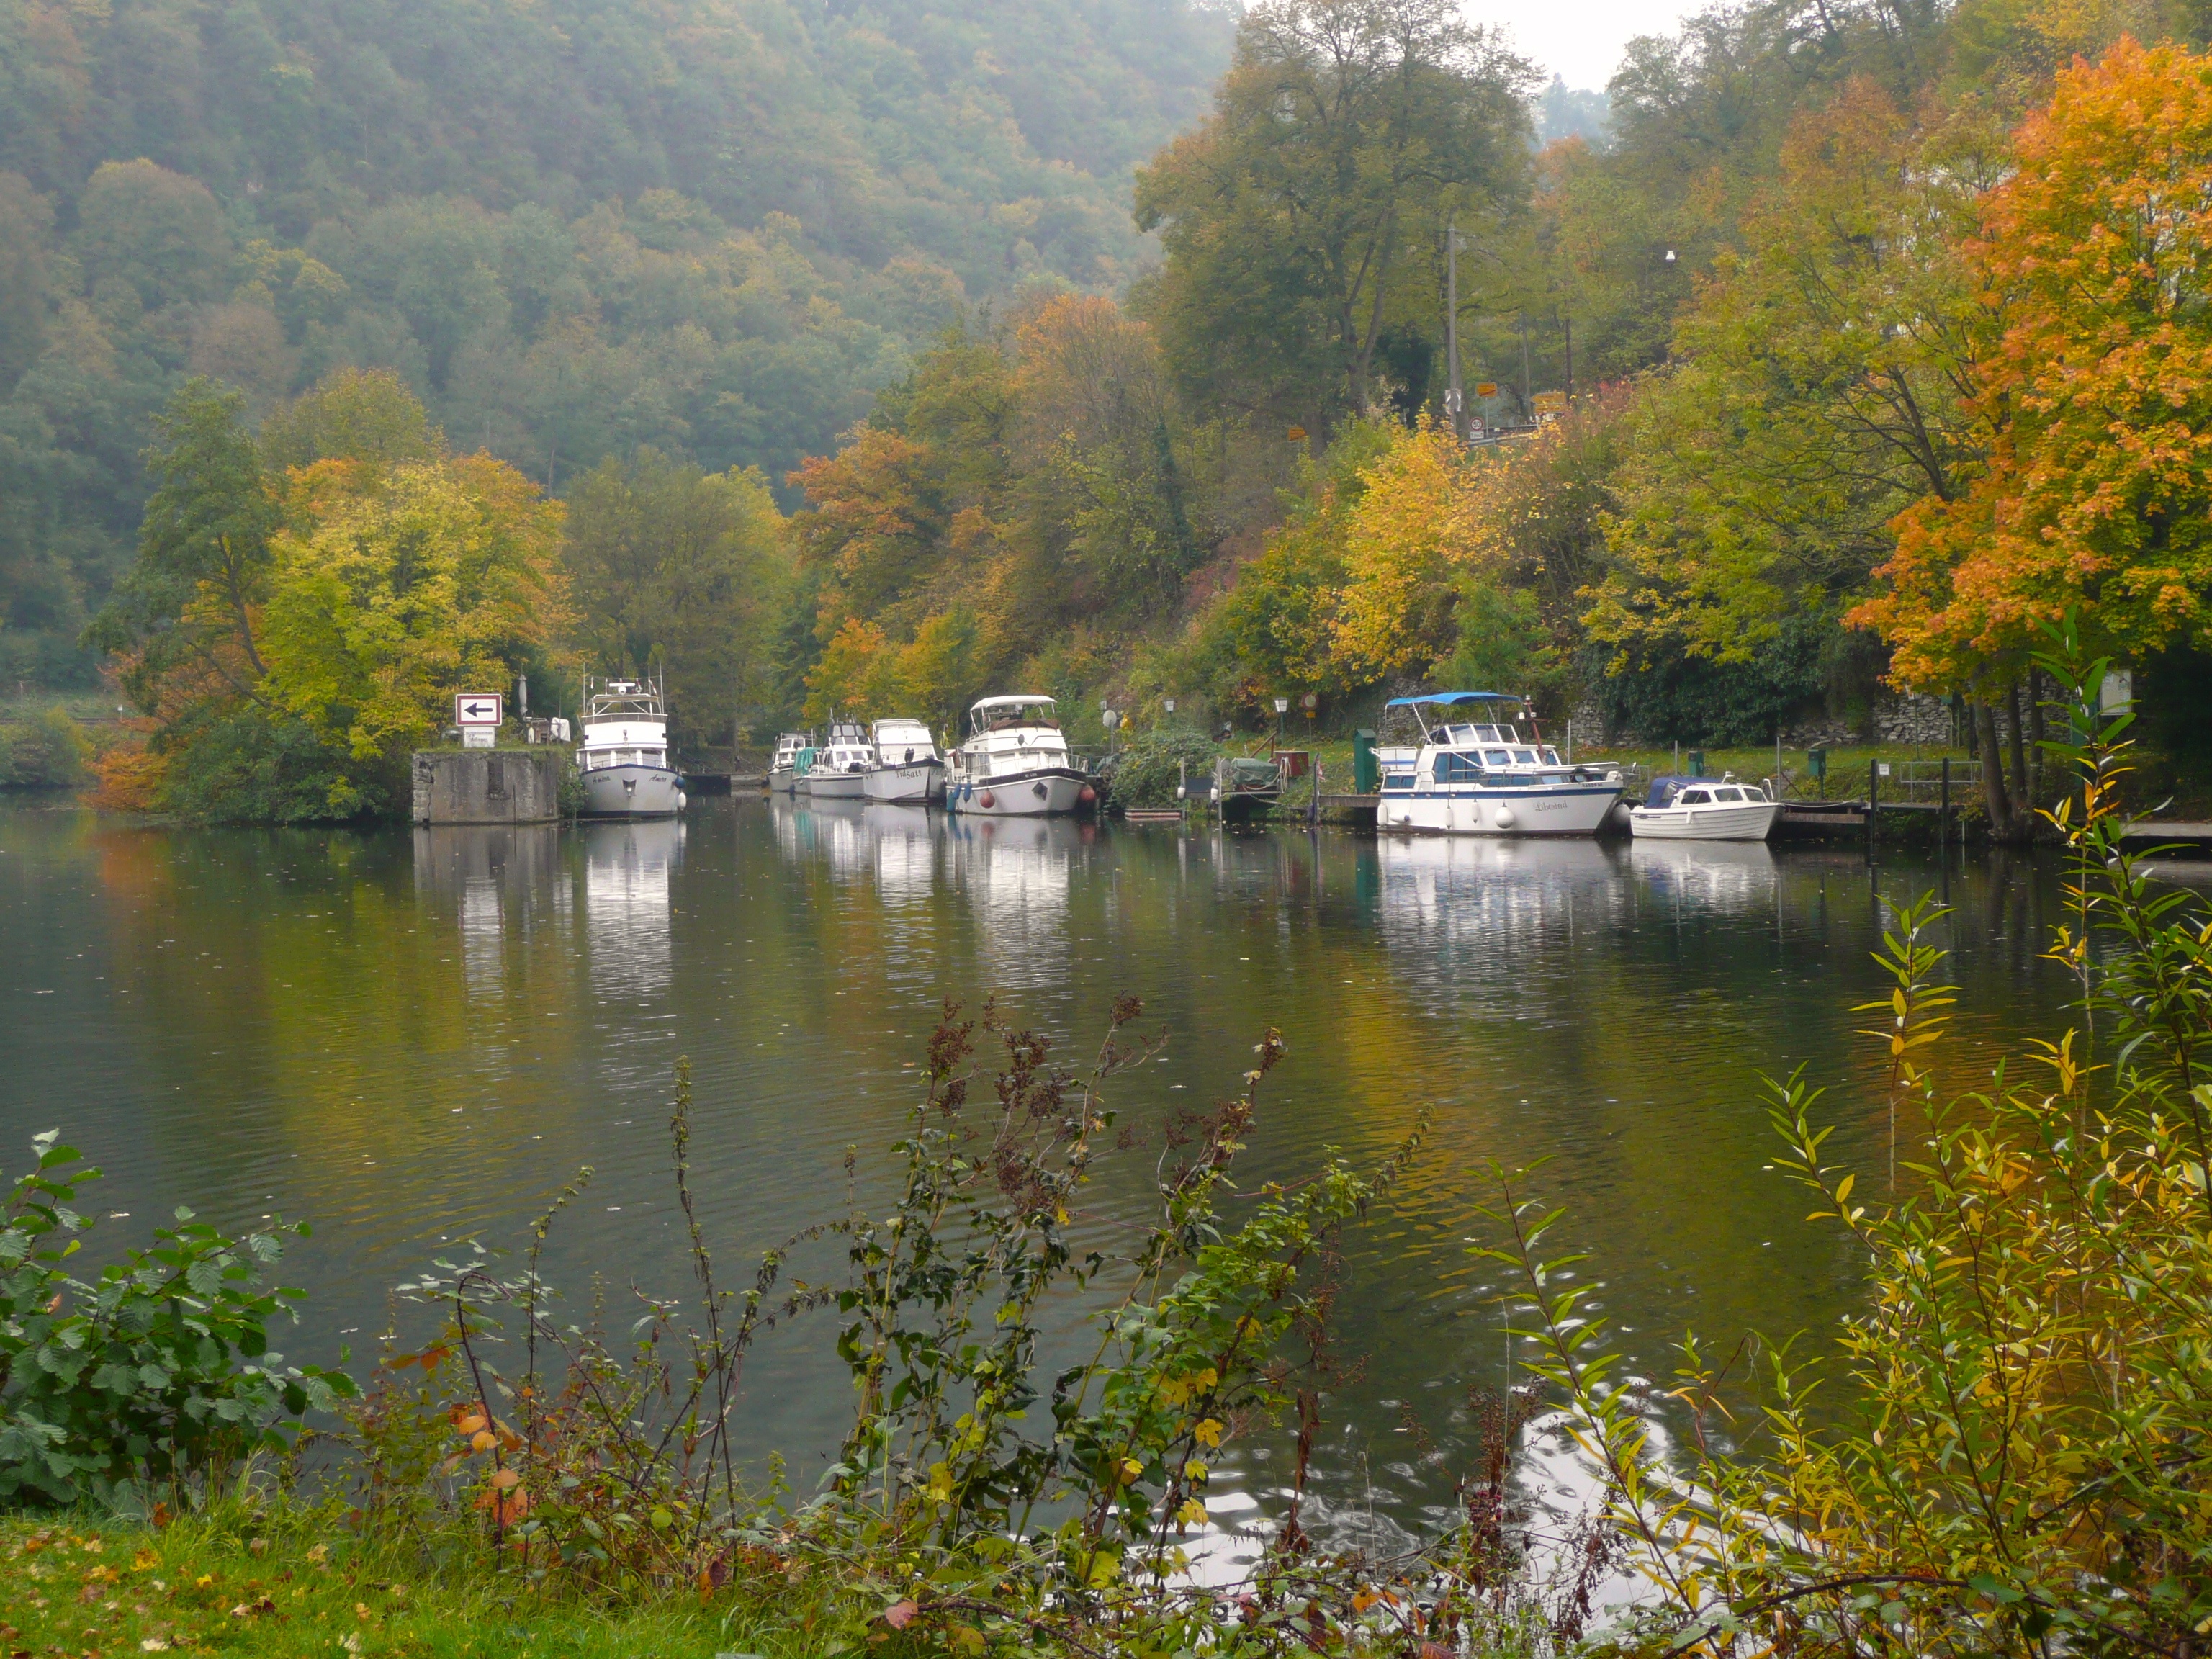
tree, wilderness, leaf, lake, river, pond, reflection, autumn, reservoir, season, waterway, body of water, boats, loch, lahn, fish pond, atmospheric phenomenon